Kisna: The Warrior Poet

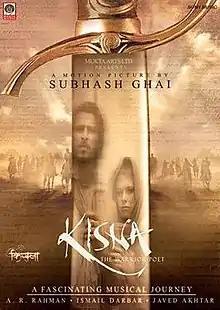
Theatrical release poster

Kisna: The Warrior Poet is a 2005 Indian Hindi-language period romance film written, edited, produced and directed by Subhash Ghai and starring Vivek Oberoi (who plays the title role), Antonia Bernath, and Isha Sharvani. The musical film is set in British India during the tumultuous 1940s when Indian nationalists fighting for the country's independence rose as one, urging the British Raj to leave. It is a love story about two people who are torn between love and duty. The film has two veteran composers, A. R. Rahman and Ismail Darbar; the lyrics were written by Javed Akhtar. The film marked Amrish Puri's last appearance as he had not signed or acted in any film after it before dying on 12 January 2005. The film, however, did not perform well at the box office. The film was premiered in the Marché du Film section of the 2005 Cannes Film Festival.